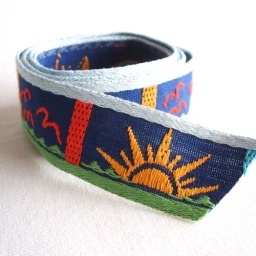
Vintage sail away trim in navy blue